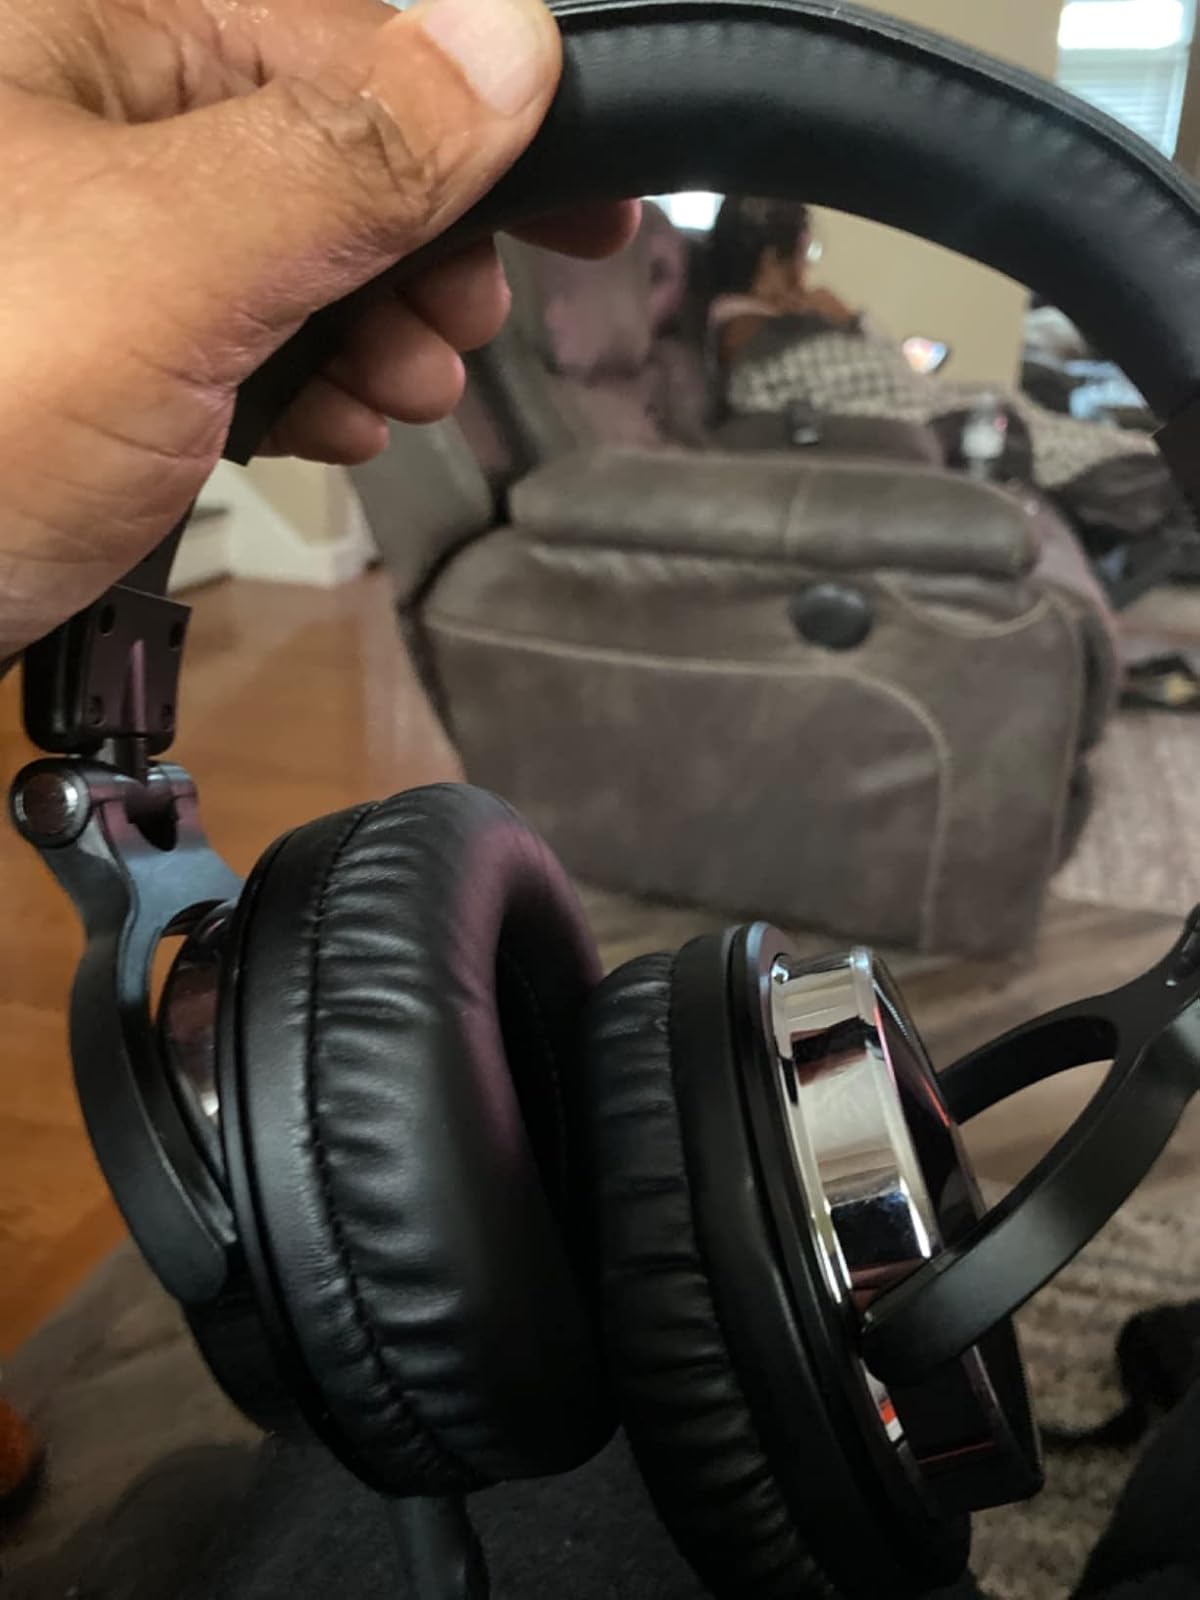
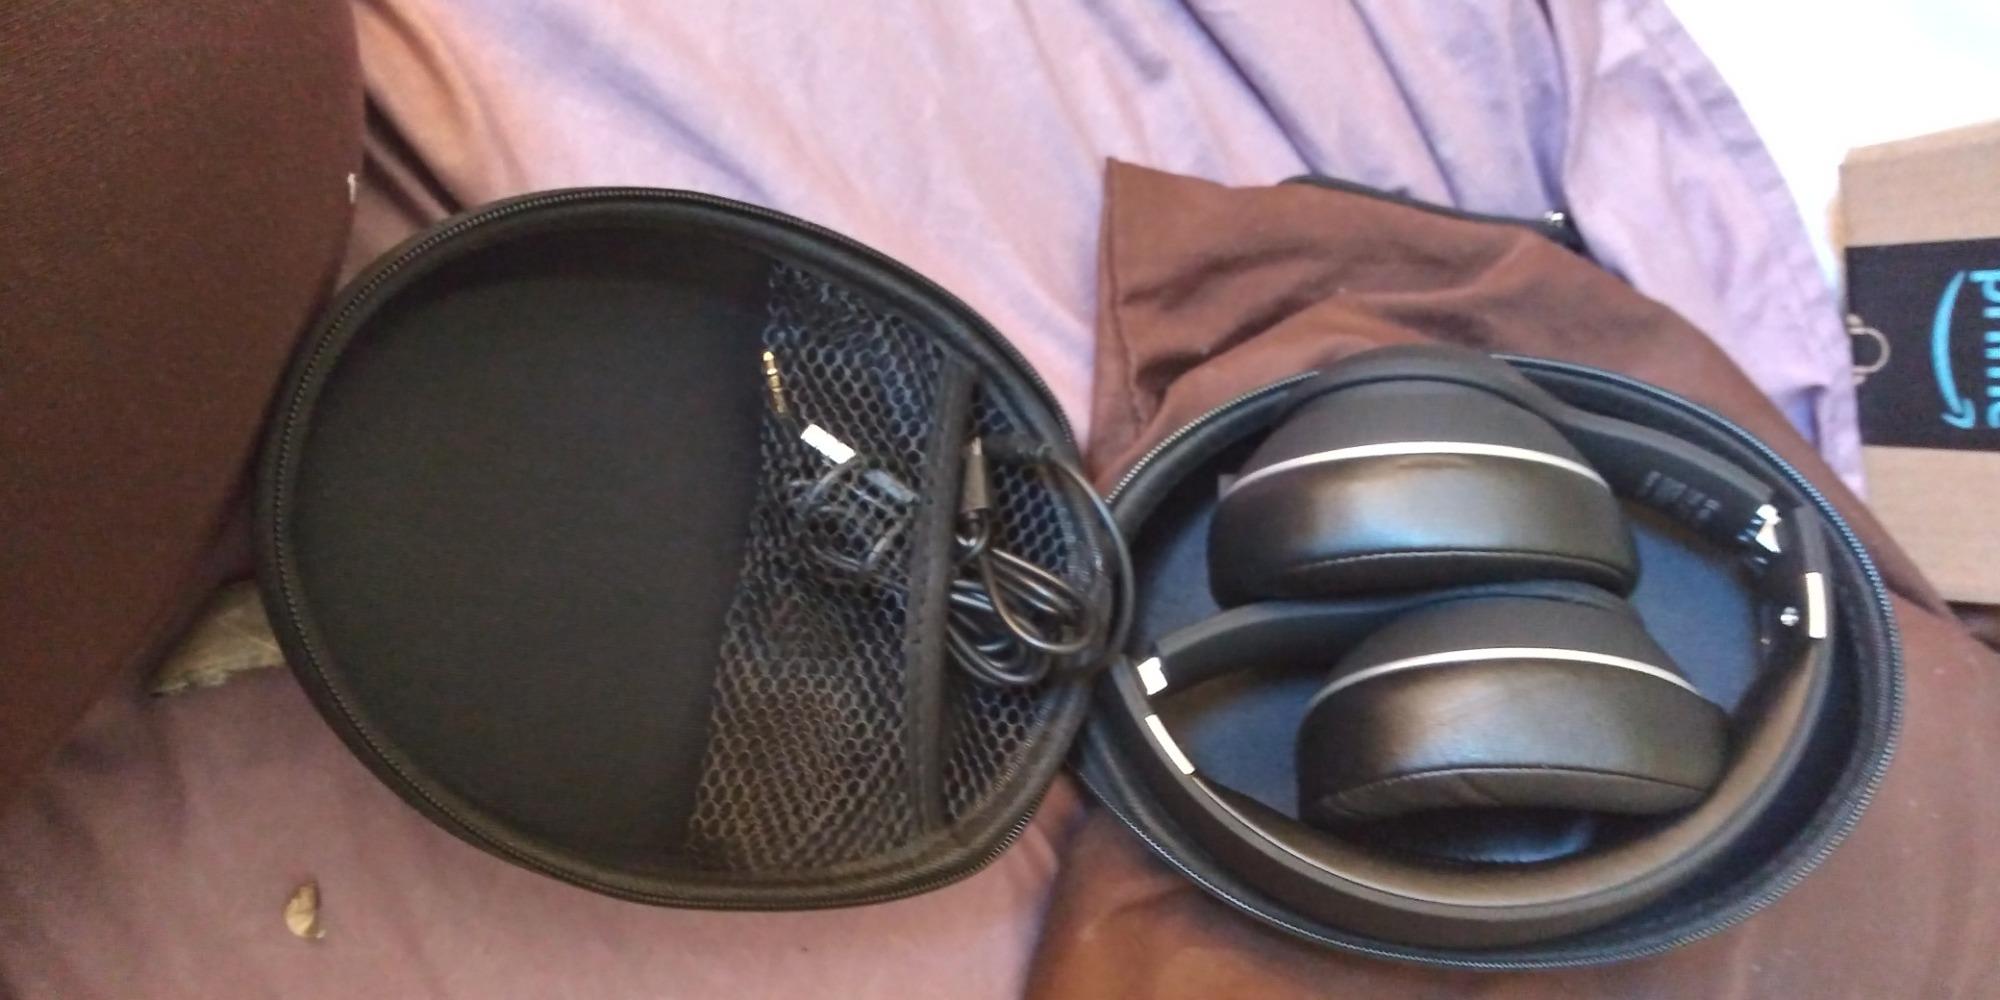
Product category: headphones
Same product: no